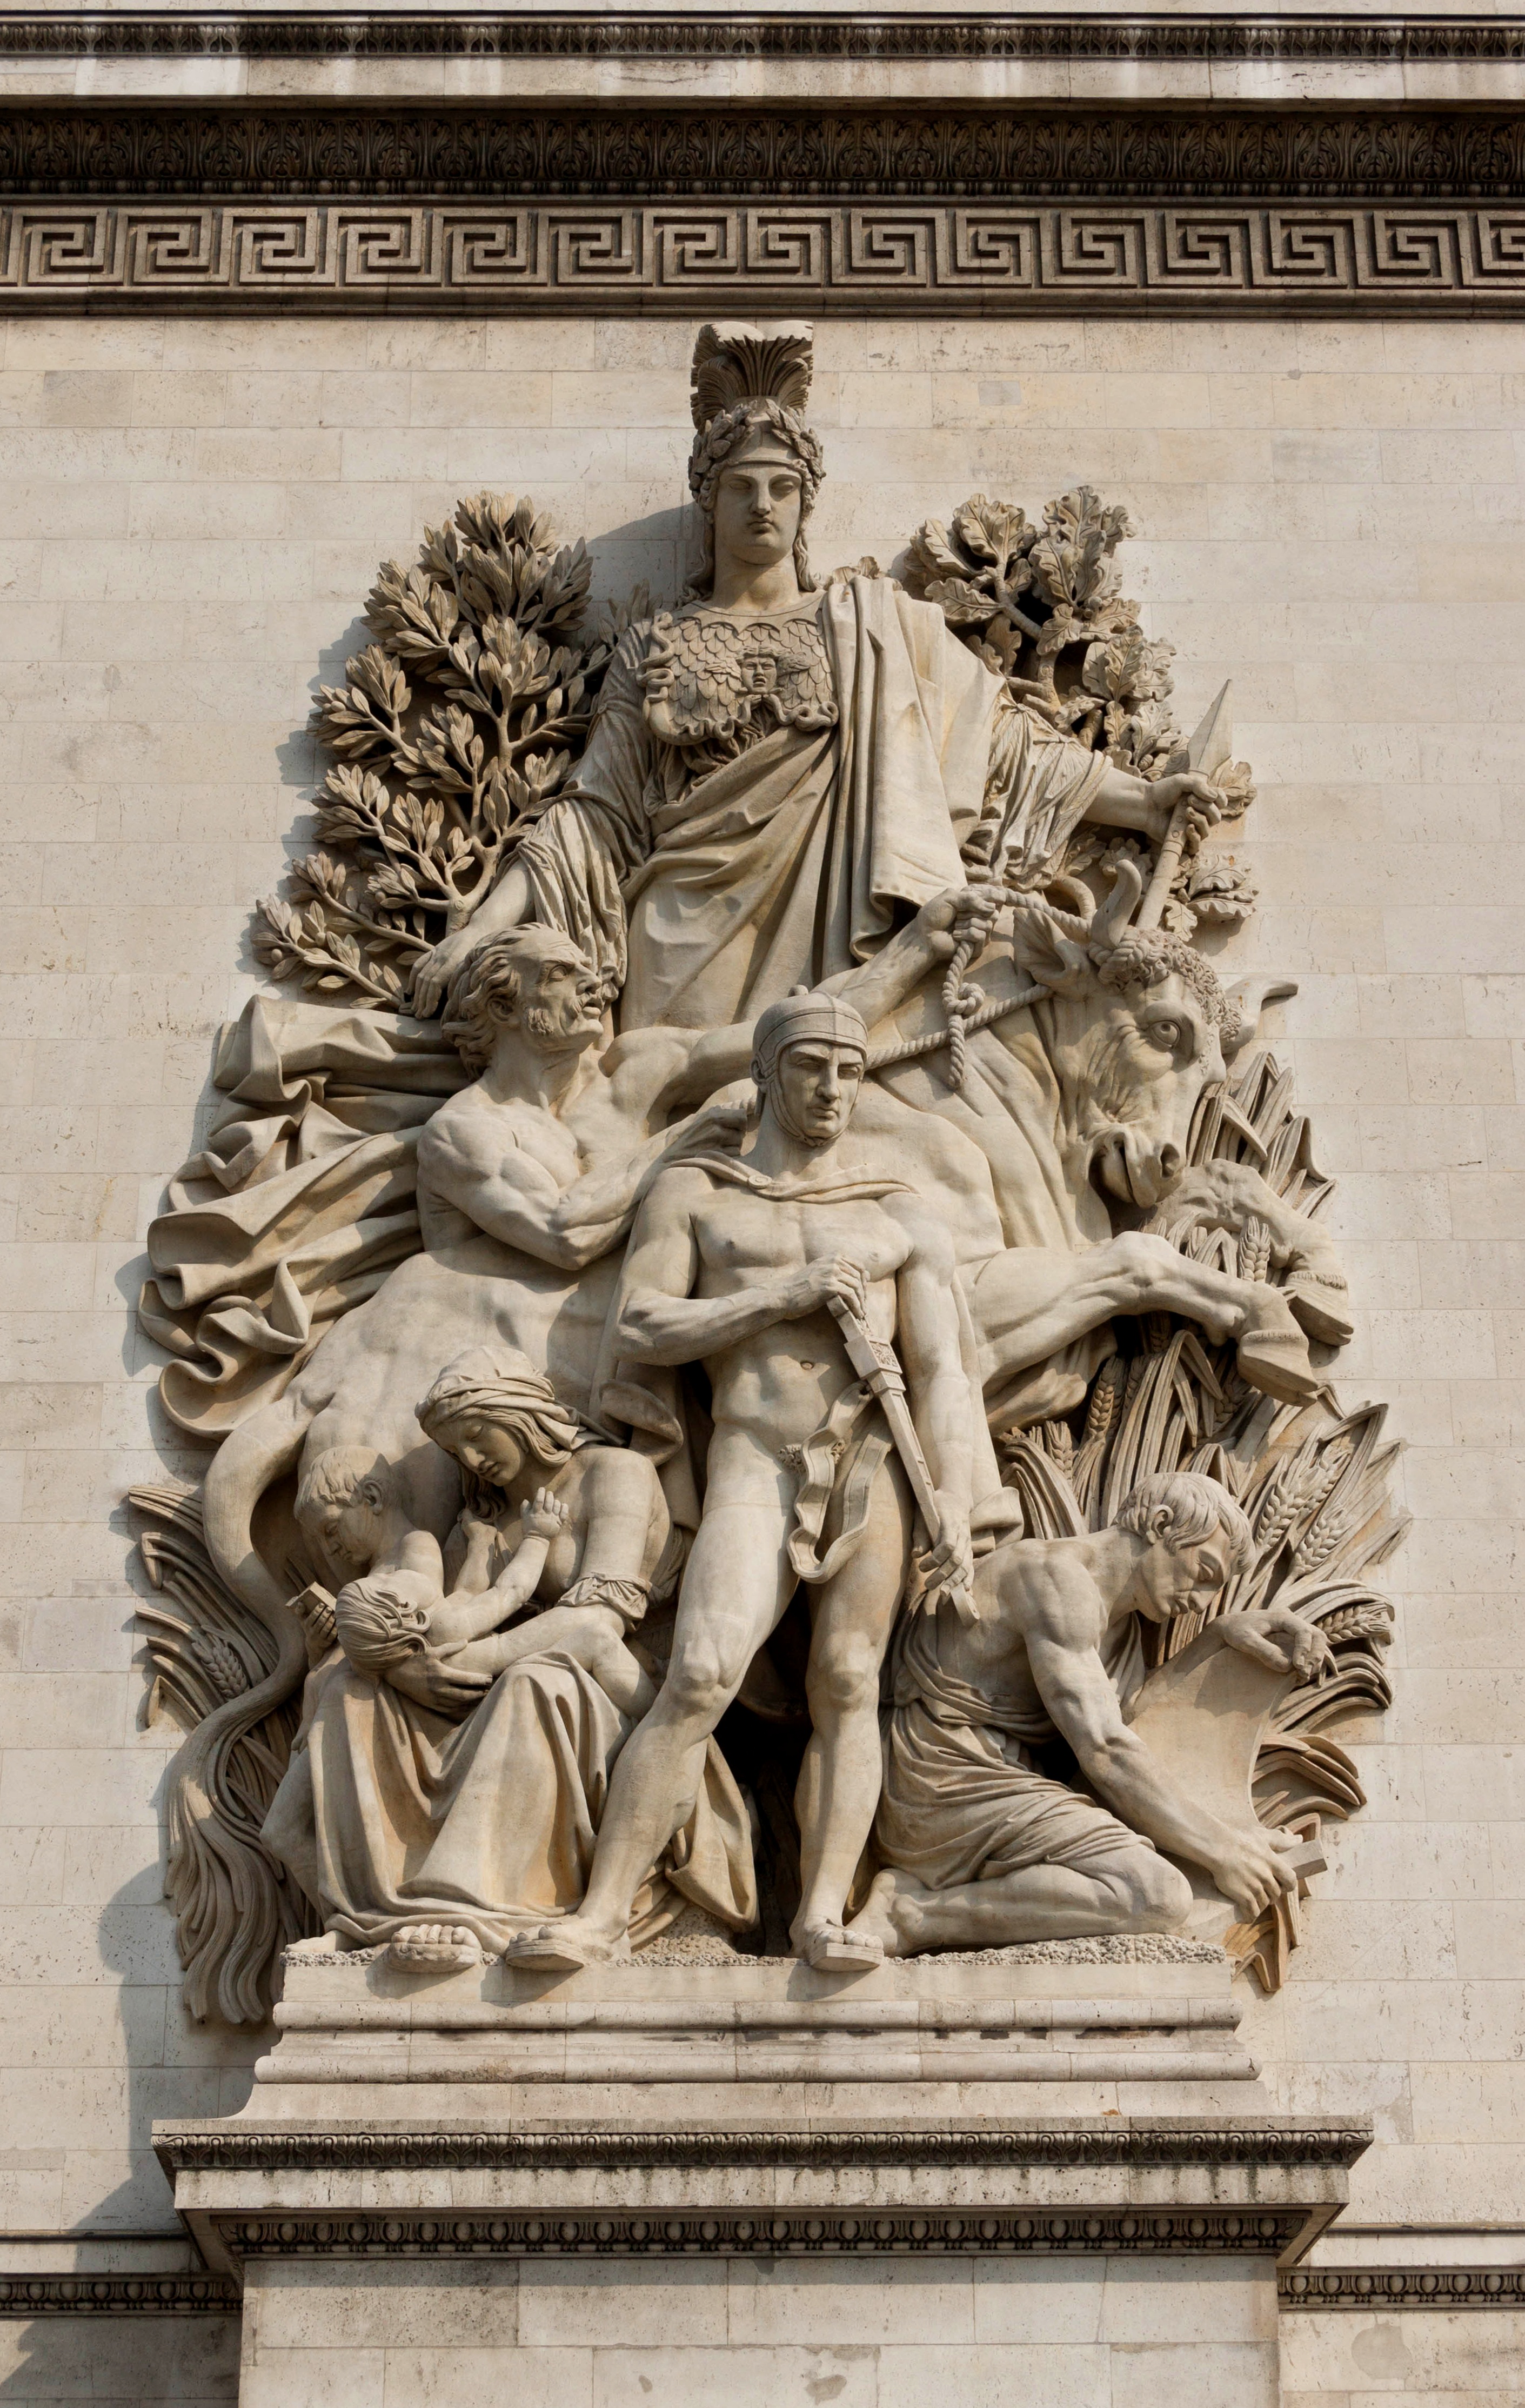
architecture, paris, monument, statue, symbol, peace, landmark, patriotism, sculpture, art, de, antoine, temple, history, arc, carving, relief, triomphe, mythology, stone carving, ancient history, 1815, etex